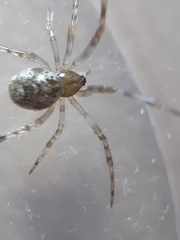
Species: Parasteatoda_tepidariorum